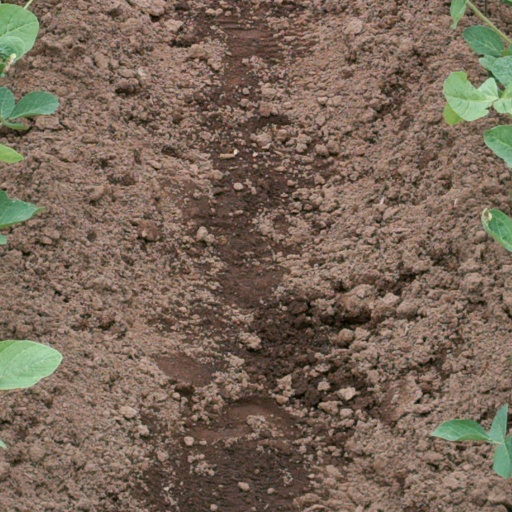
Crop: soybean